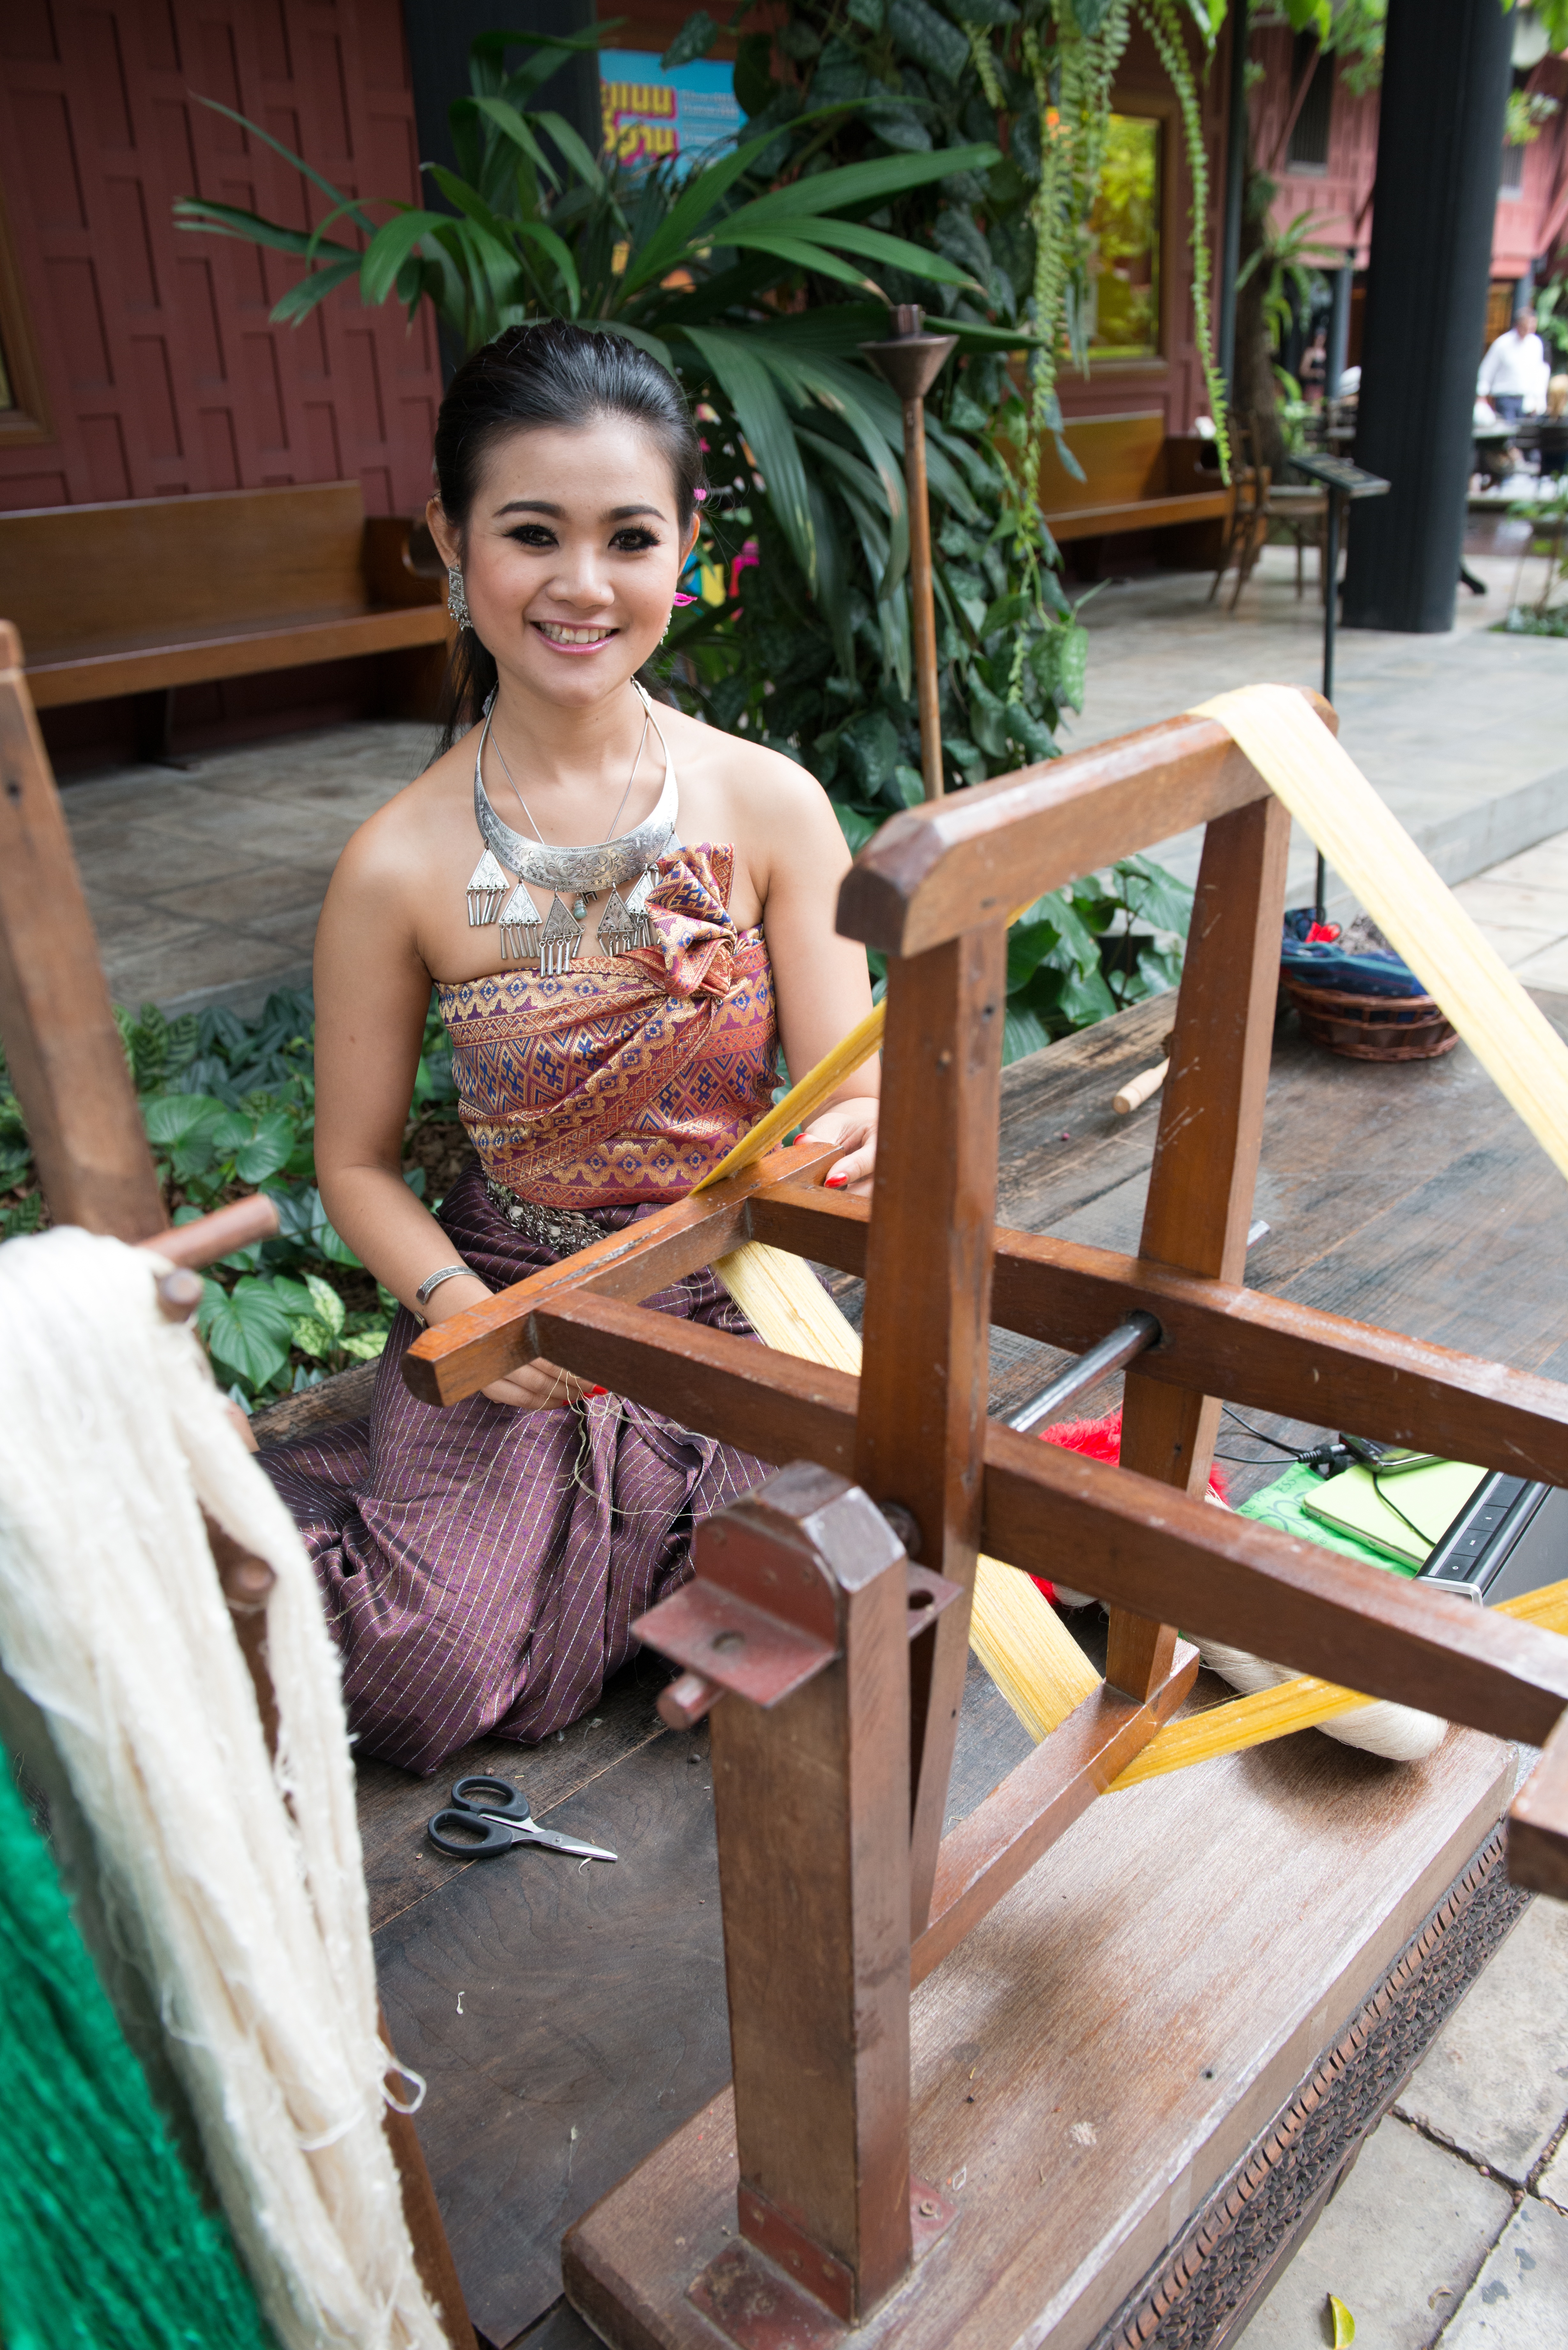
woman, spring, sitting, spinning, thailand, art, silk, photo shoot, human positions